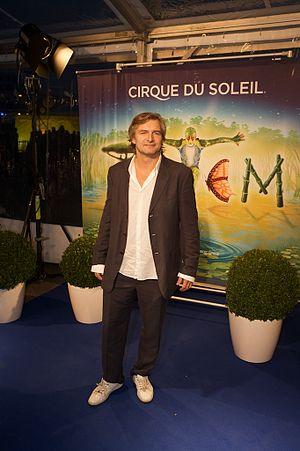
Victor Reinier Nieuwenhuijzen dite Victor Reinier, né le 2 mai 1963 à Amsterdam, est un acteur, scénariste et animateur de télévision néerlandais.